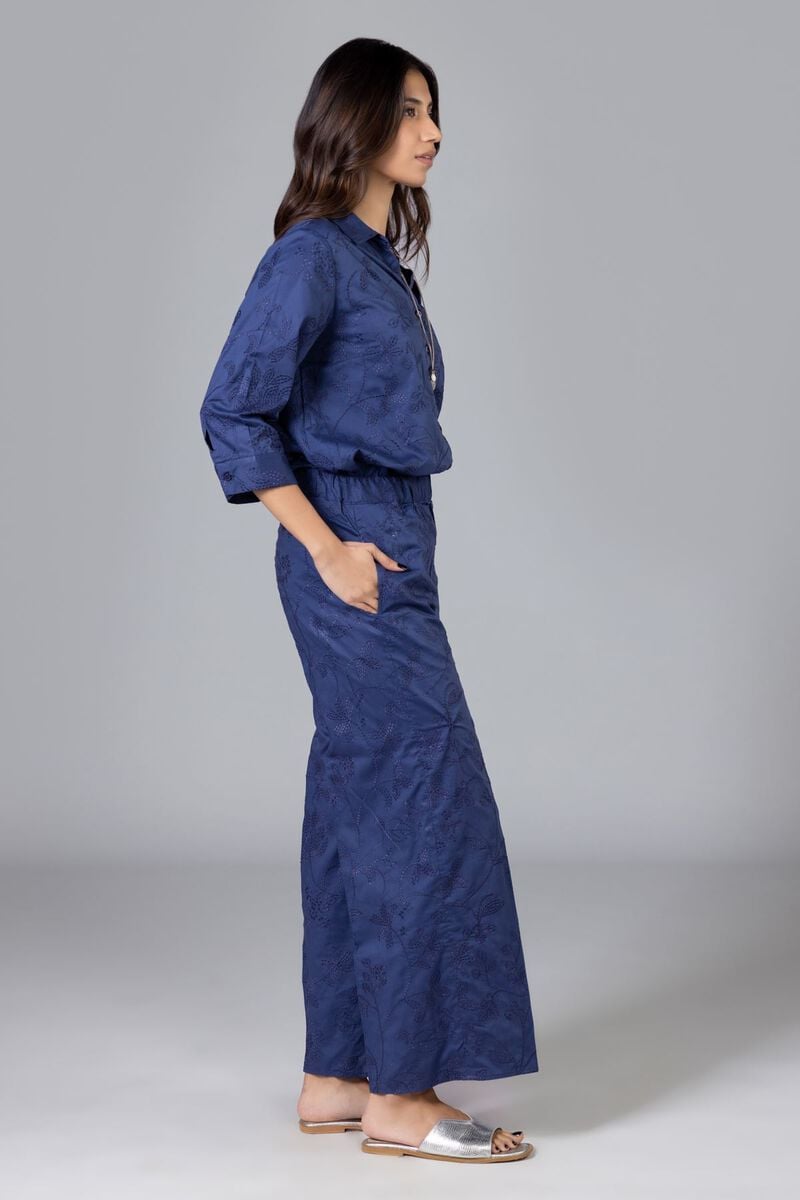
indigo marl wide leg jumpsuit